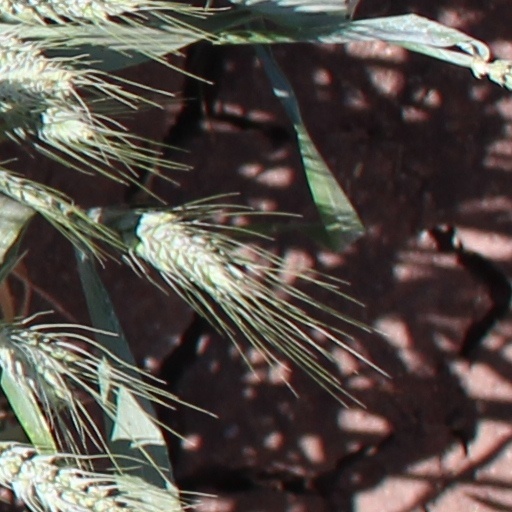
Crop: wheat